24th and 25th Consolidated Texas Cavalry Regiment

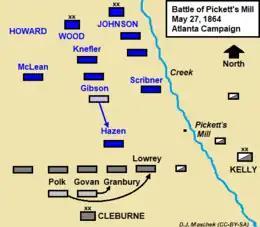
Battle of Pickett's Mill map shows Hazen's initial assault and Cleburne's reaction.

On November 24, 1863, Major General William Tecumseh Sherman's Union forces crossed the Tennessee River east of Chattanooga and threatened the Confederate defenses on Missionary Ridge. The Confederate high command only belatedly responded by ordering Cleburne's division to hold the north end of the ridge. Cleburne posted his leading brigade under Brigadier General James Argyle Smith on Tunnel Hill, with Brigadier General Mark Perrin Lowrey's brigade to its left and Colonel Daniel Govan's brigade to its right. Since it was late in the afternoon, Sherman mistakenly decided not to press the attack. At the Battle of Missionary Ridge, Smith's brigade consisted of the 7th Texas, the 6th-10th-15th Texas, and the 17th-18th-24th-25th Texas Regiments, the last under Major W. A. Taylor. By the morning of November 25, Cleburne's division was reinforced by more Confederate units. The first attack by Sherman's soldiers occurred at 10:30 am and was repulsed. However, both Smith and Mills were badly wounded and Colonel Hiram B. Granbury assumed command of the brigade. The 6th-10th-15th Texas held the left, the 7th Texas was in the center, and the 17th-18th-24th-25th Texas was posted on the right. At 11:30 am, the Union soldiers made a second attack. This time, the Federals killed or wounded all the officers and sergeants in a supporting Confederate battery and the fighting was desperate. Captain Samuel Foster of the 24th Texas Cavalry recorded, "This was business. We could see what we were doing. When we killed a man, we knew it. We saw him fall." The Texans counterattacked, sending the Union troops fleeing downhill, but Foster was hit in the leg and carried to the rear. A third Federal attack was made, but at 4 pm, a Confederate counterattack cleared the Union soldiers from the slopes of Tunnel Hill.